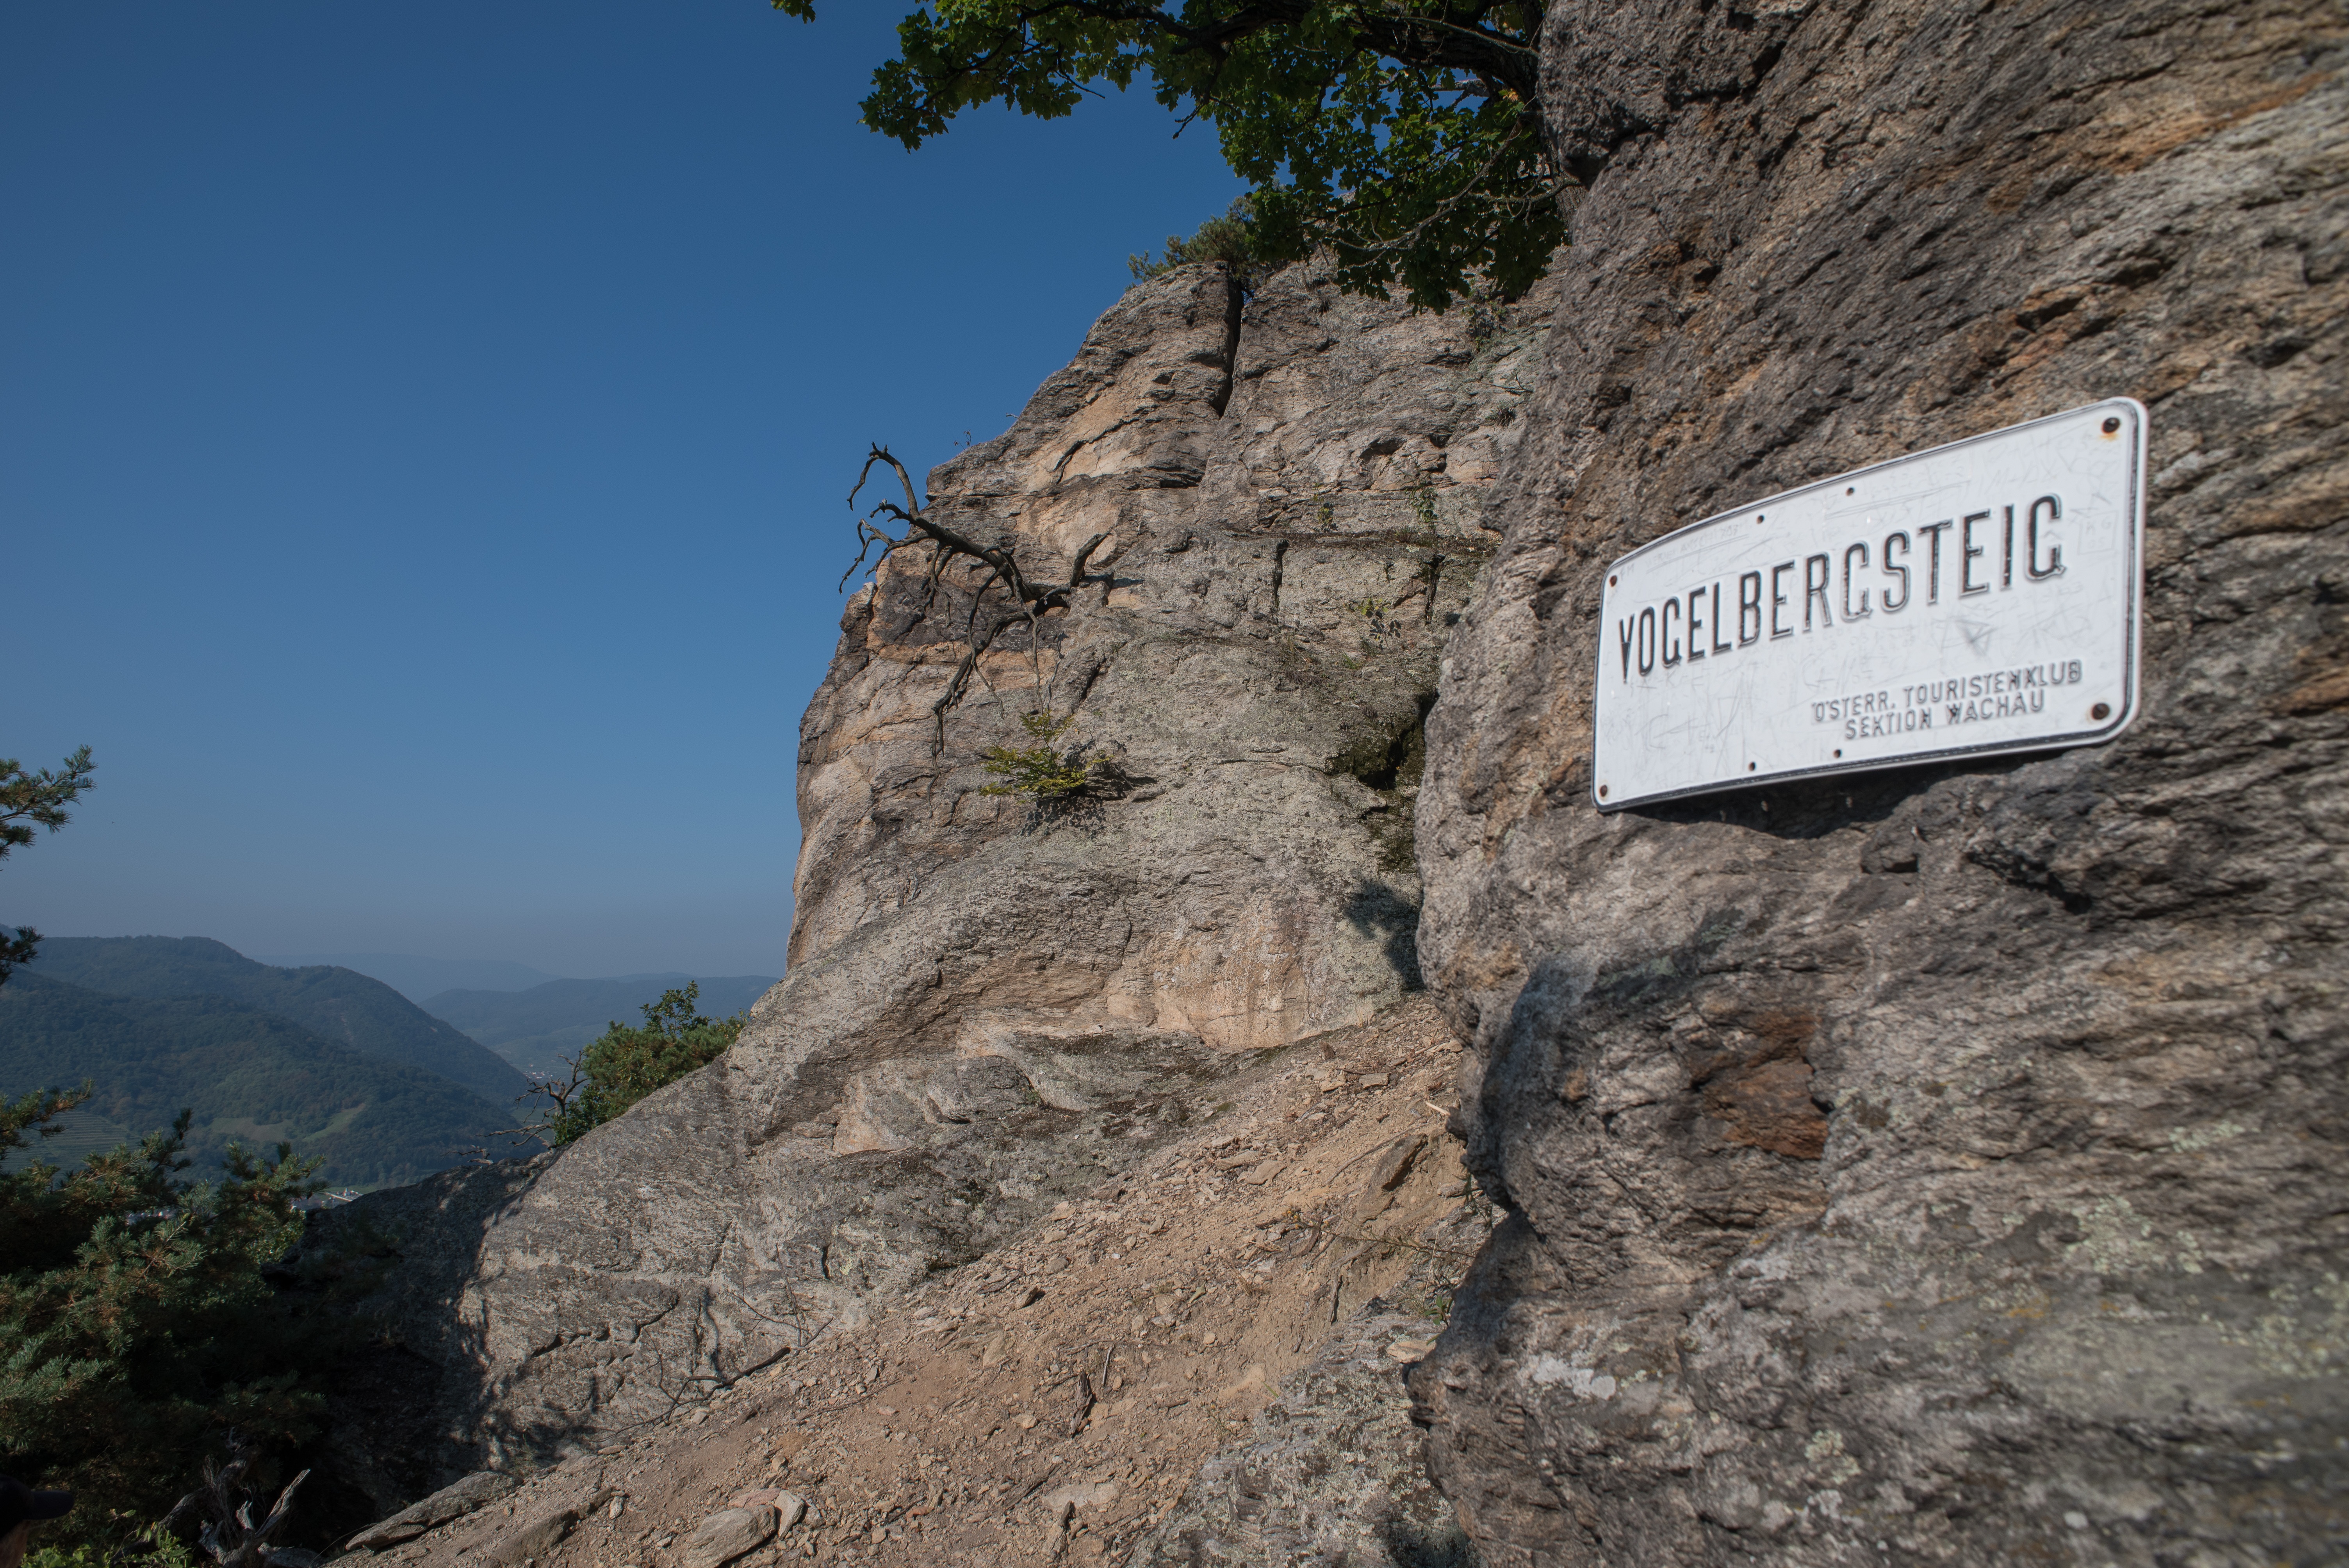
landscape, nature, rock, walking, mountain, sky, board, trail, adventure, cliff, soil, climbing, terrain, ridge, stones, geology, wadi, steinig